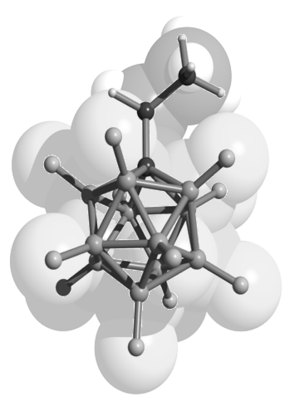
Un anion non coordinant, ou, de manière plus exacte, faiblement coordinant, est un anion qui interagit peu avec les autres ions et molécules. Se présentant généralement sous la forme de complexes de grande taille, ils sont utiles pour étudier la réactivité des cations électrophiles. On les rencontre généralement sous forme de contre-ions de complexes métalliques cationiques avec une sphère de coordination insaturée. Ce sont des composants essentiels des catalyseurs homogènes de polymérisation des alcènes, ou oléfines, dans lesquels le catalyseur actif est un complexe d'un cation de métal de transition coordonné. On peut les utiliser par exemple comme contre-ions pour les cations à 14 électrons de valence de la forme [(C₅H₅)₂ZrR]⁺, où R représente un groupe méthyle –CH₃ ou une chaîne de polyéthylène –[CH₂–CH₂–]ₙ en croissance. Ce sont également des composants importants de nombreux superacides, qui résultent de la combinaison d'acides de Brønsted et d'acides de Lewis.